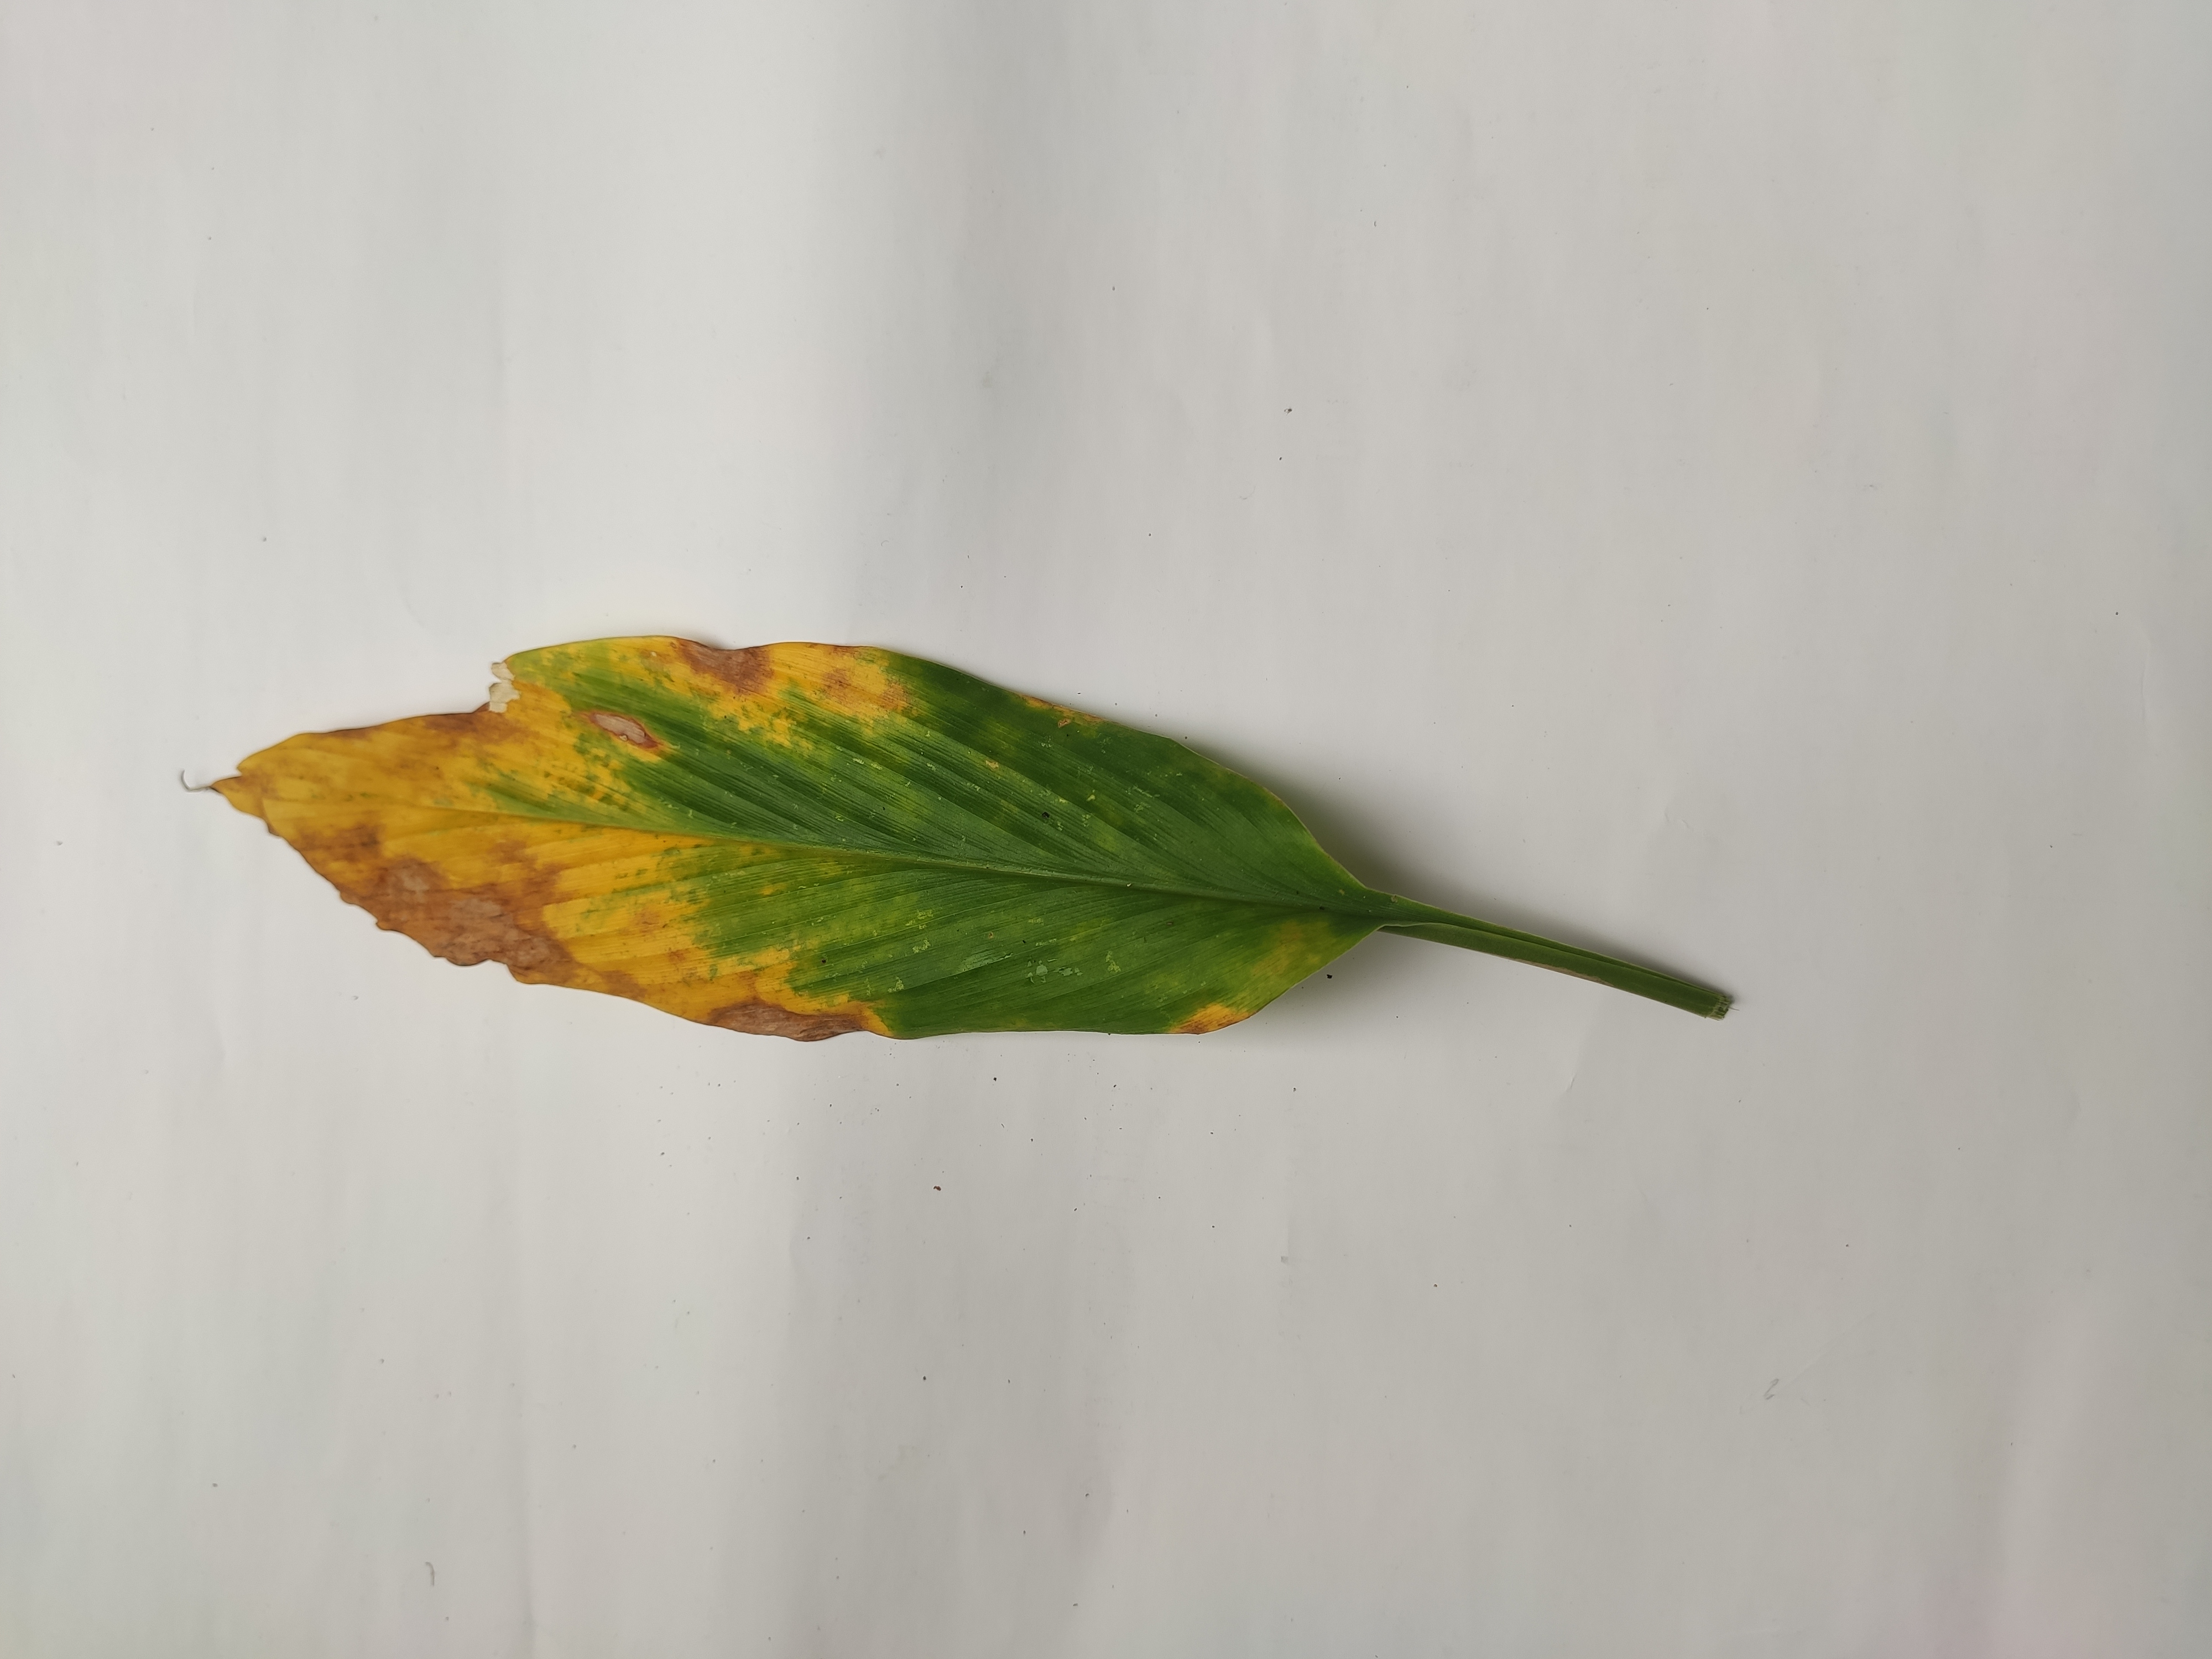
Label: Leaf_Spot